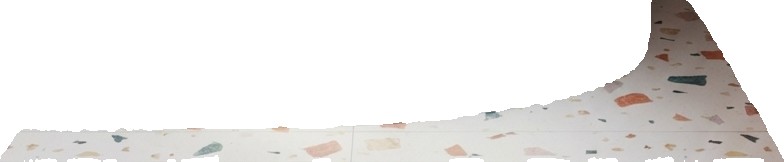
Surface category: floors